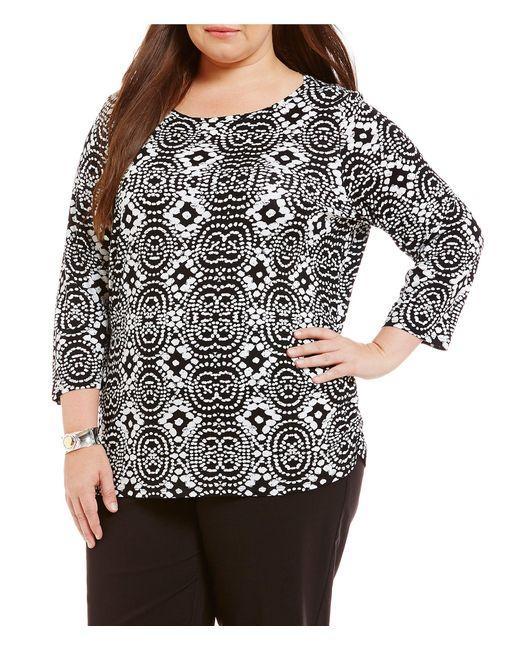
damen schwarz und weiß, abstrakt bedruckt, volle Ärmel, Polyester, Oberteil, T-Shirt